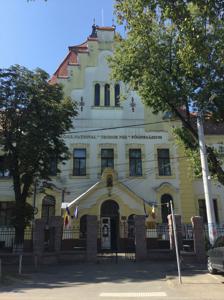
Building: Teodor Neș National College
Country: Romania
Year built: 1909
Teodor Neș National College Teodor Neș National College ( Romanian : Colegiul Național Teodor Neș ) is a high school located at 90 Republicii Street, Salonta , Romania. In 1903–1904, at a time when the area belonged to Austria-Hungary , the city council, followed by the Bihar County council, requested the establishment of a high school. This was approved by the national government, and the institution opened in autumn 1907 as the county's first state high school. The building, designed by László Székely [ ro ] , was completed two years later. Romanian-language classes were introduced in 1919, following the union of Transylvania with Romania , while Hungarian classes continued. A dormitory and cafeteria opened in 1922. The school was in danger of closure in 1931, and was downgraded to a gymnasium the following year, named after King Carol II . Upper-level classes were reintroduced in 1937; the school acquired an agricultural orientation in 1938, but this was not a success. In 1941, under the Hungarian rule that followed the Second Vienna Award , the school was named after poet János Arany . After the end of World War II and the resumption of Romanian control, it was a Romanian-Hungarian gymnasium for three years. In 1948, the new communist regime established a professional agricultural school, training tractor drivers and rice growers. It returned to the status of a regular high school in 1955, with frequent name changes. It became an industrial high school in 1978. From 1996, it was again a standard high school, with grades 1–12 operating in the building. It was declared a national college in 2007. From 2012, classes are exclusively in Romanian. In 2013, the school was renamed for journalist Teodor Neș . The school building is listed as a historic monument by Romania's Ministry of Culture and Religious Affairs . Alumni Tiberiu Olah , composer Notes